The Rainmakers (film)

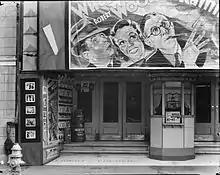
Liberty Theater in New Orleans showing the film

The Rainmakers is a 1935 American comedy film directed by Fred Guiol from a screenplay by Grant Garrett and Leslie Goodwins, based on a story by Guiol and Albert Traynor. RKO Radio Pictures released the film on October 25, 1935, starring the comedy team of Wheeler & Woolsey (Bert Wheeler and Robert Woolsey) and Dorothy Lee.